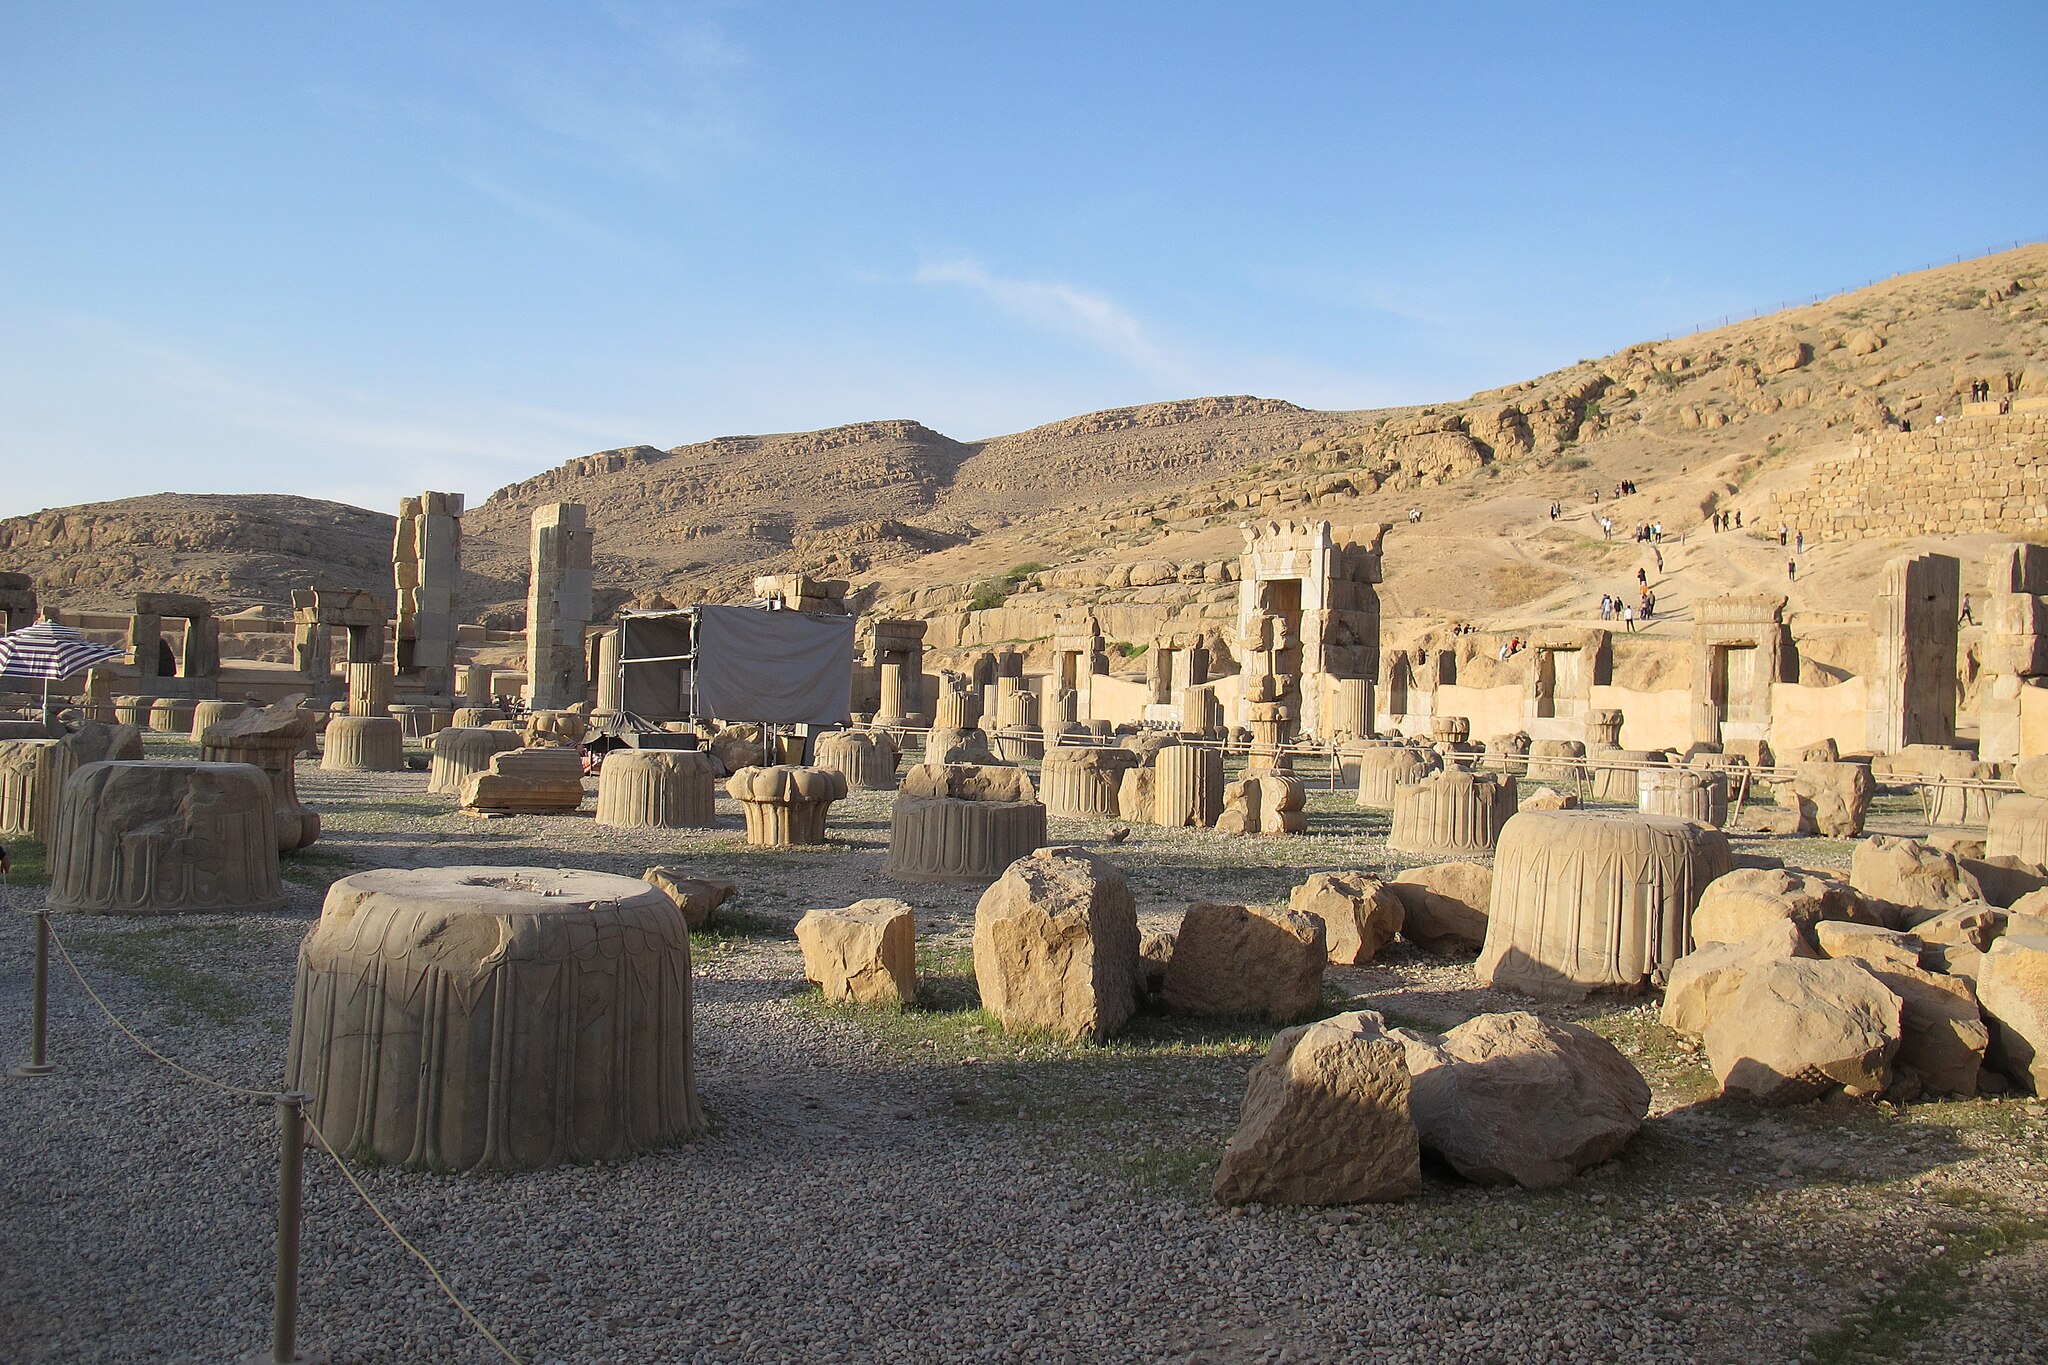
Title: تخت جمشید با عظمت 33
Date: 2016-07-16 23:39:16
Categories: Hall of hundred columns, Images from Wiki Loves Monuments 2018, Self-published work, Cultural heritage monuments in Iran with known IDs, Uploaded via Campaign:wlm-ir, Images from Wiki Loves Monuments in Marvdasht, 2016 in Persepolis, Images from Wiki Loves Monuments 2018 in Iran